Robert R. Wilson

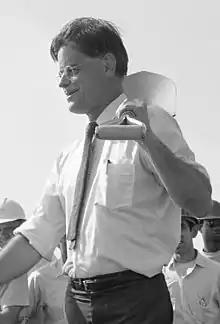
Wilson at the Fermilab groundbreaking ceremony

Robert Rathbun Wilson (March 4, 1914 – January 16, 2000) was an American physicist known for his work on the Manhattan Project during World War II, as a sculptor, and as an architect of the Fermi National Accelerator Laboratory (Fermilab), where he was the first director from 1967 to 1978.